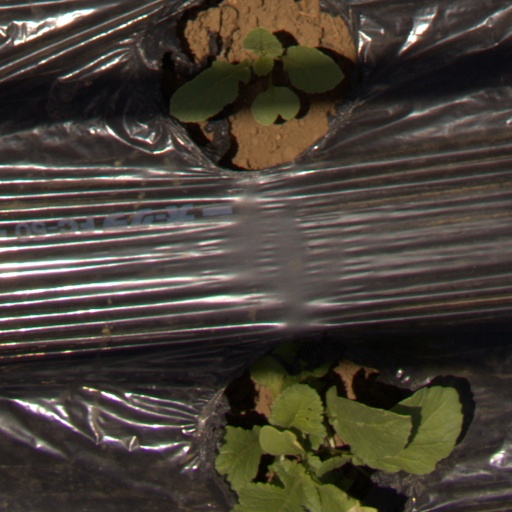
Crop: Jerusalem artichoke